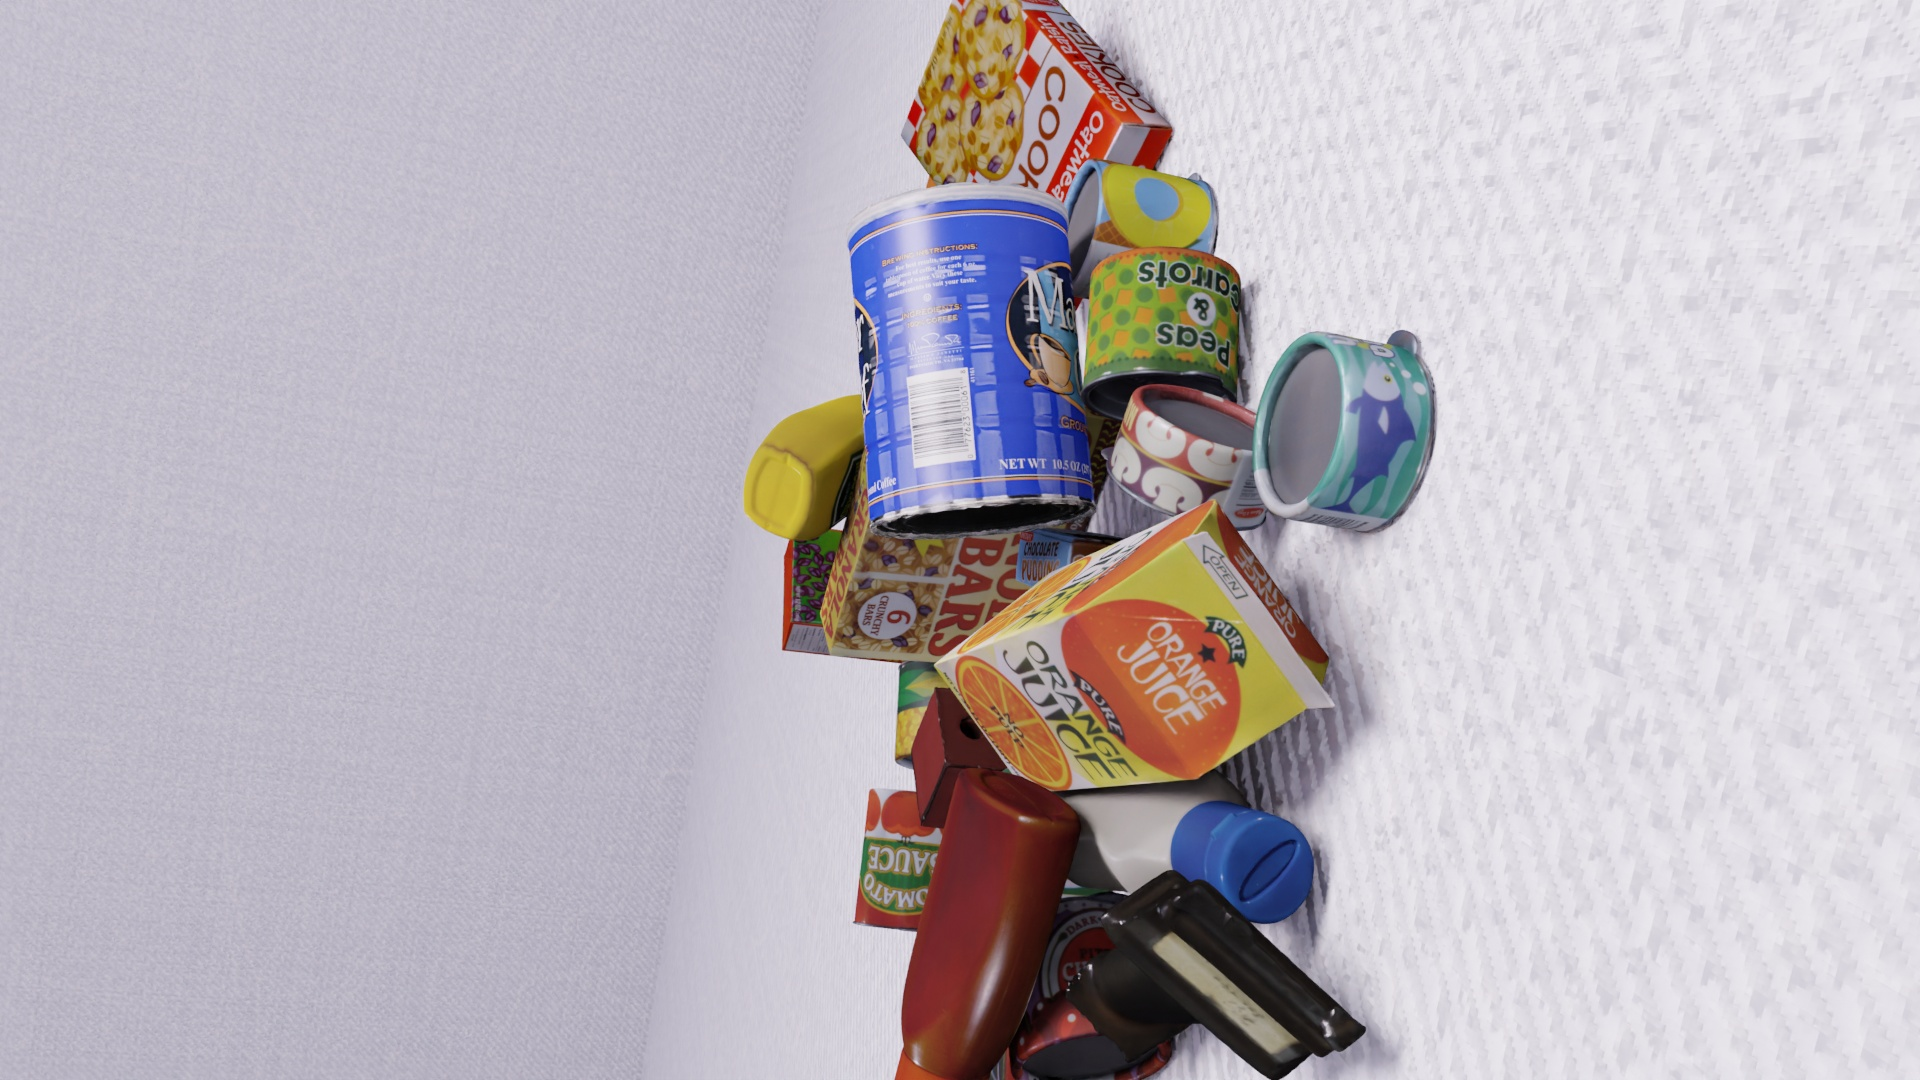
Question:
What are the eight normalized (x, y) image coordinates between 0 and 1 of the cuboid corners for the bottle of creamy ranch dressing with the green cap? Your answer should be a list of normalized (x, y) image coordinates between 0 and 1 with bottom face first then top face, all counter-clockwise.
Answer: [(0.544271, 0.869444), (0.502083, 0.862963), (0.483333, 0.903704), (0.522917, 0.908333), (0.557813, 1.162963), (0.509896, 1.162037), (0.488021, 1.186111), (0.532292, 1.187037)]